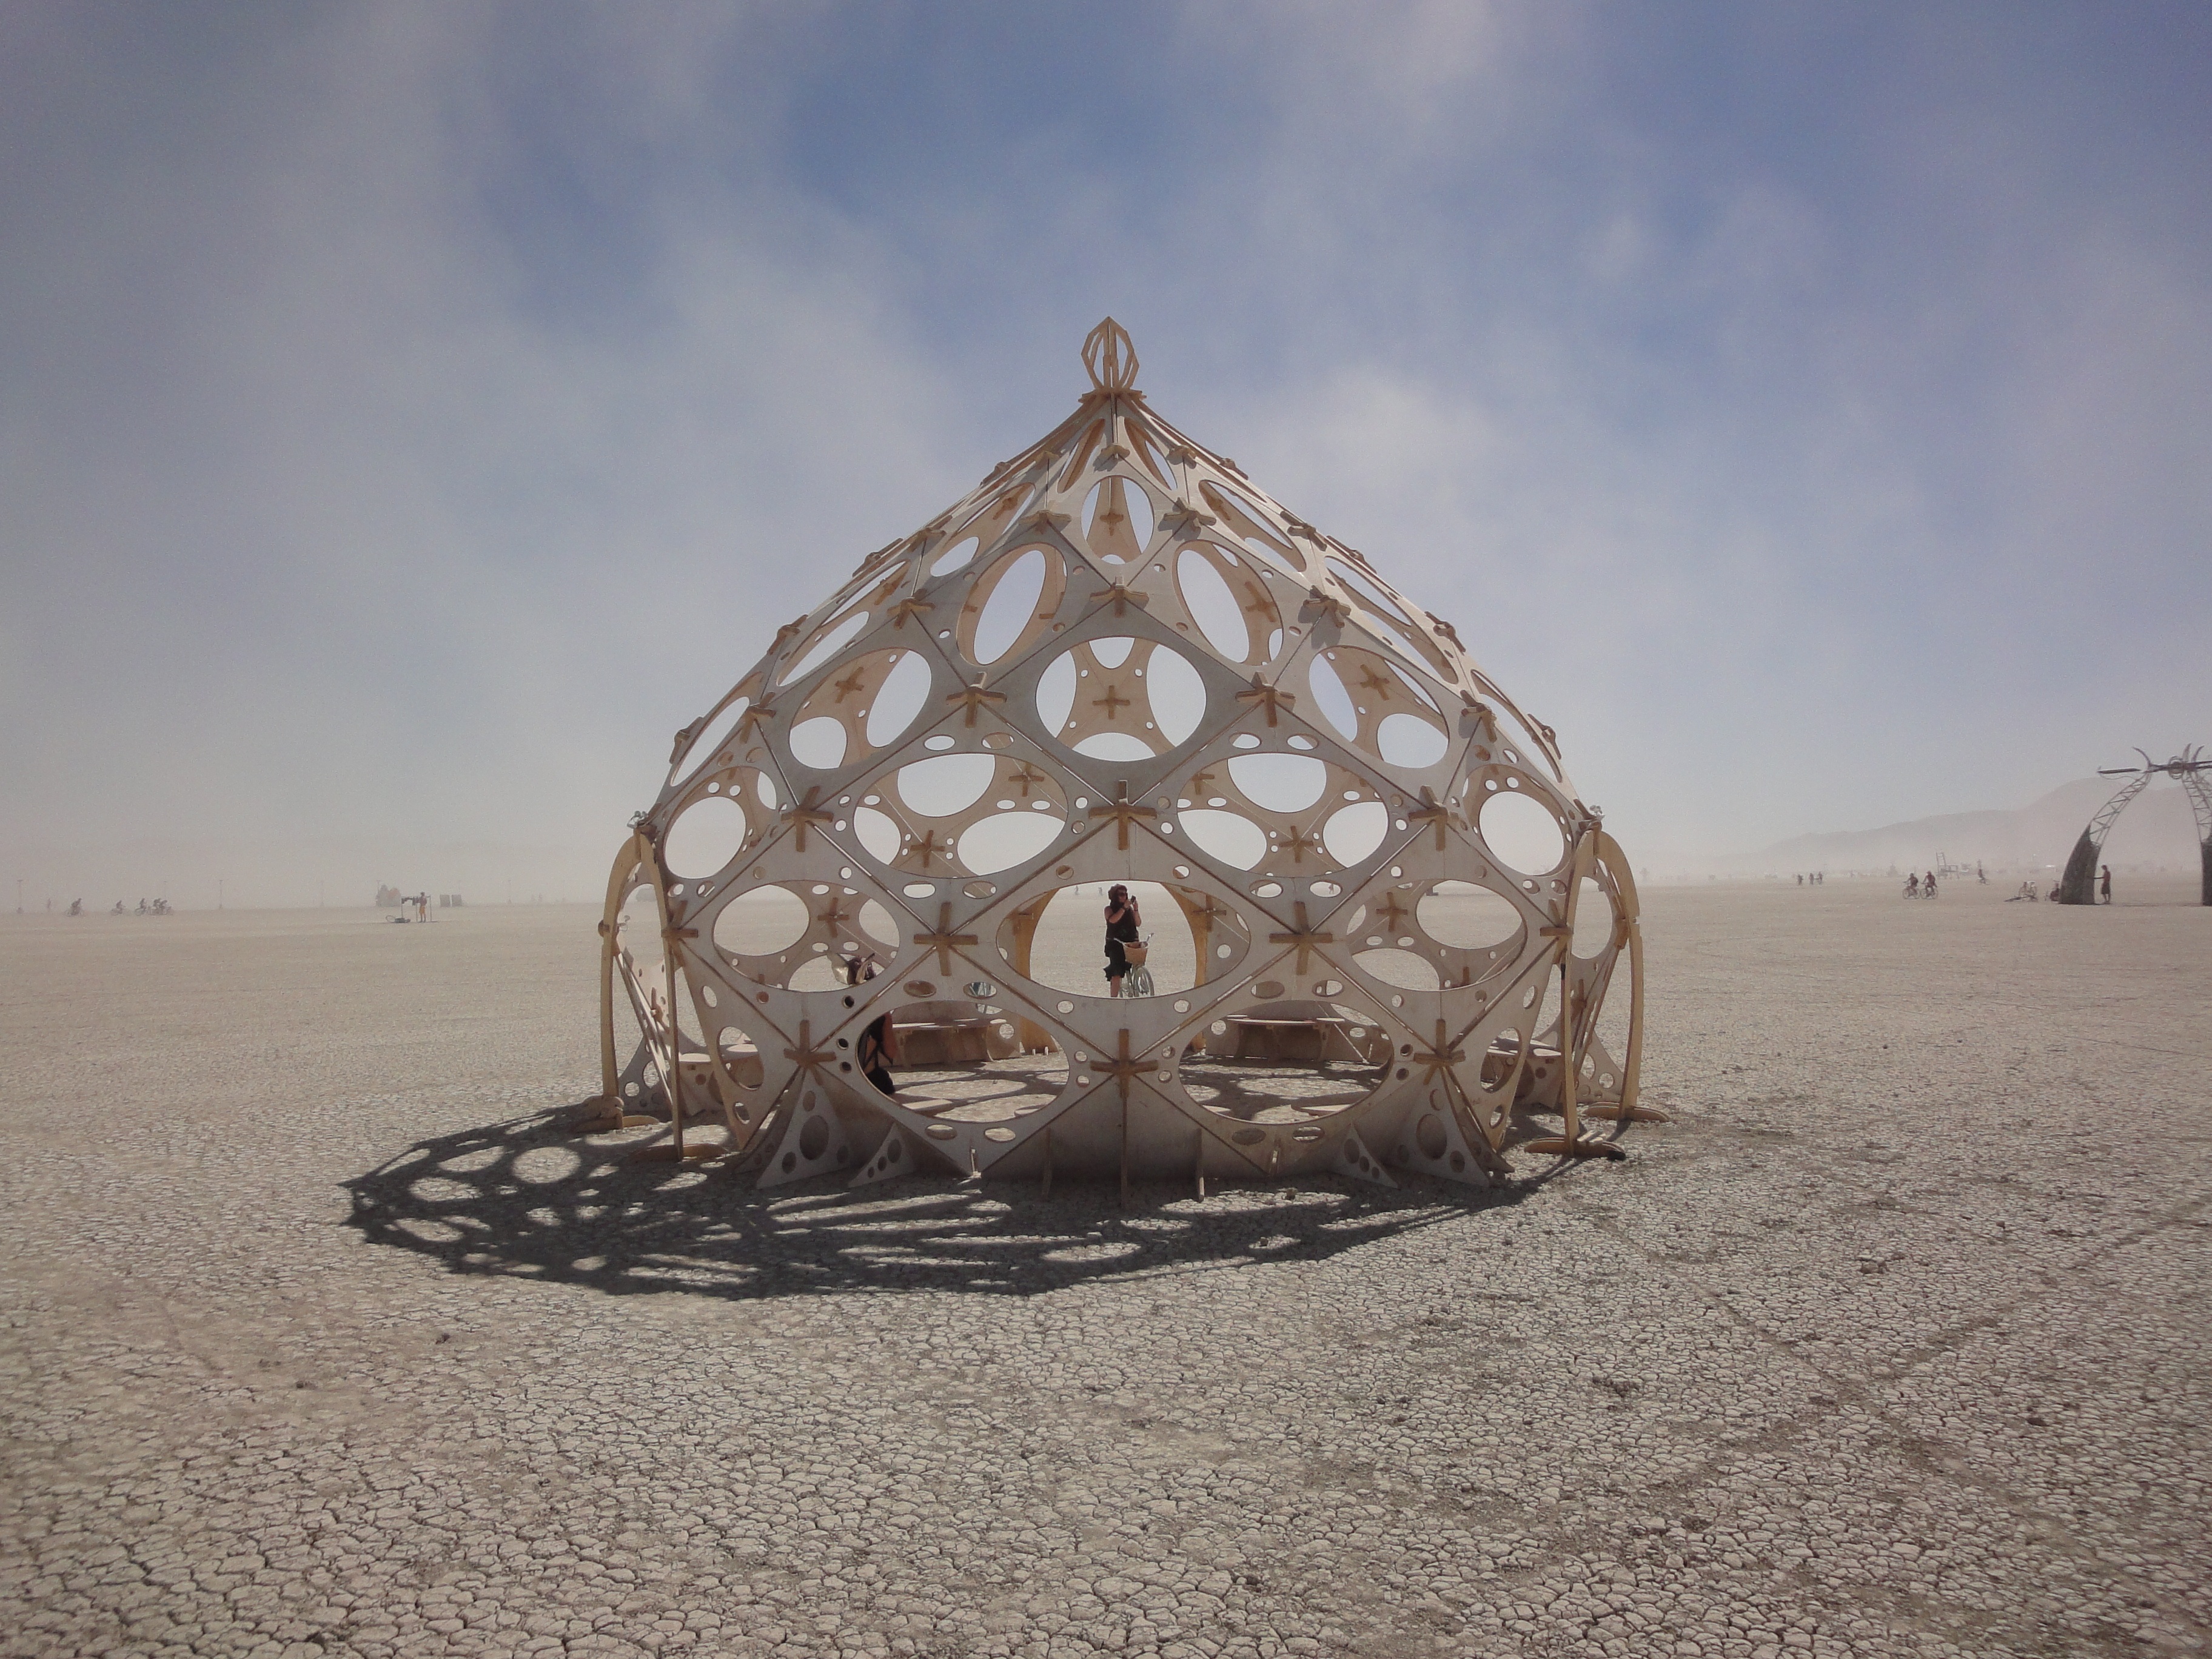
beach, landscape, sea, sand, rock, dust, material, sculpture, temple, dome, burning man, natural environment